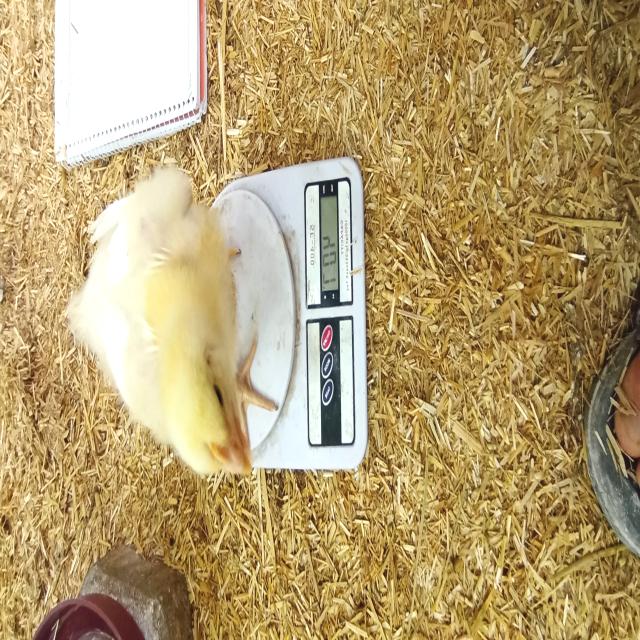
Weight: 407 g